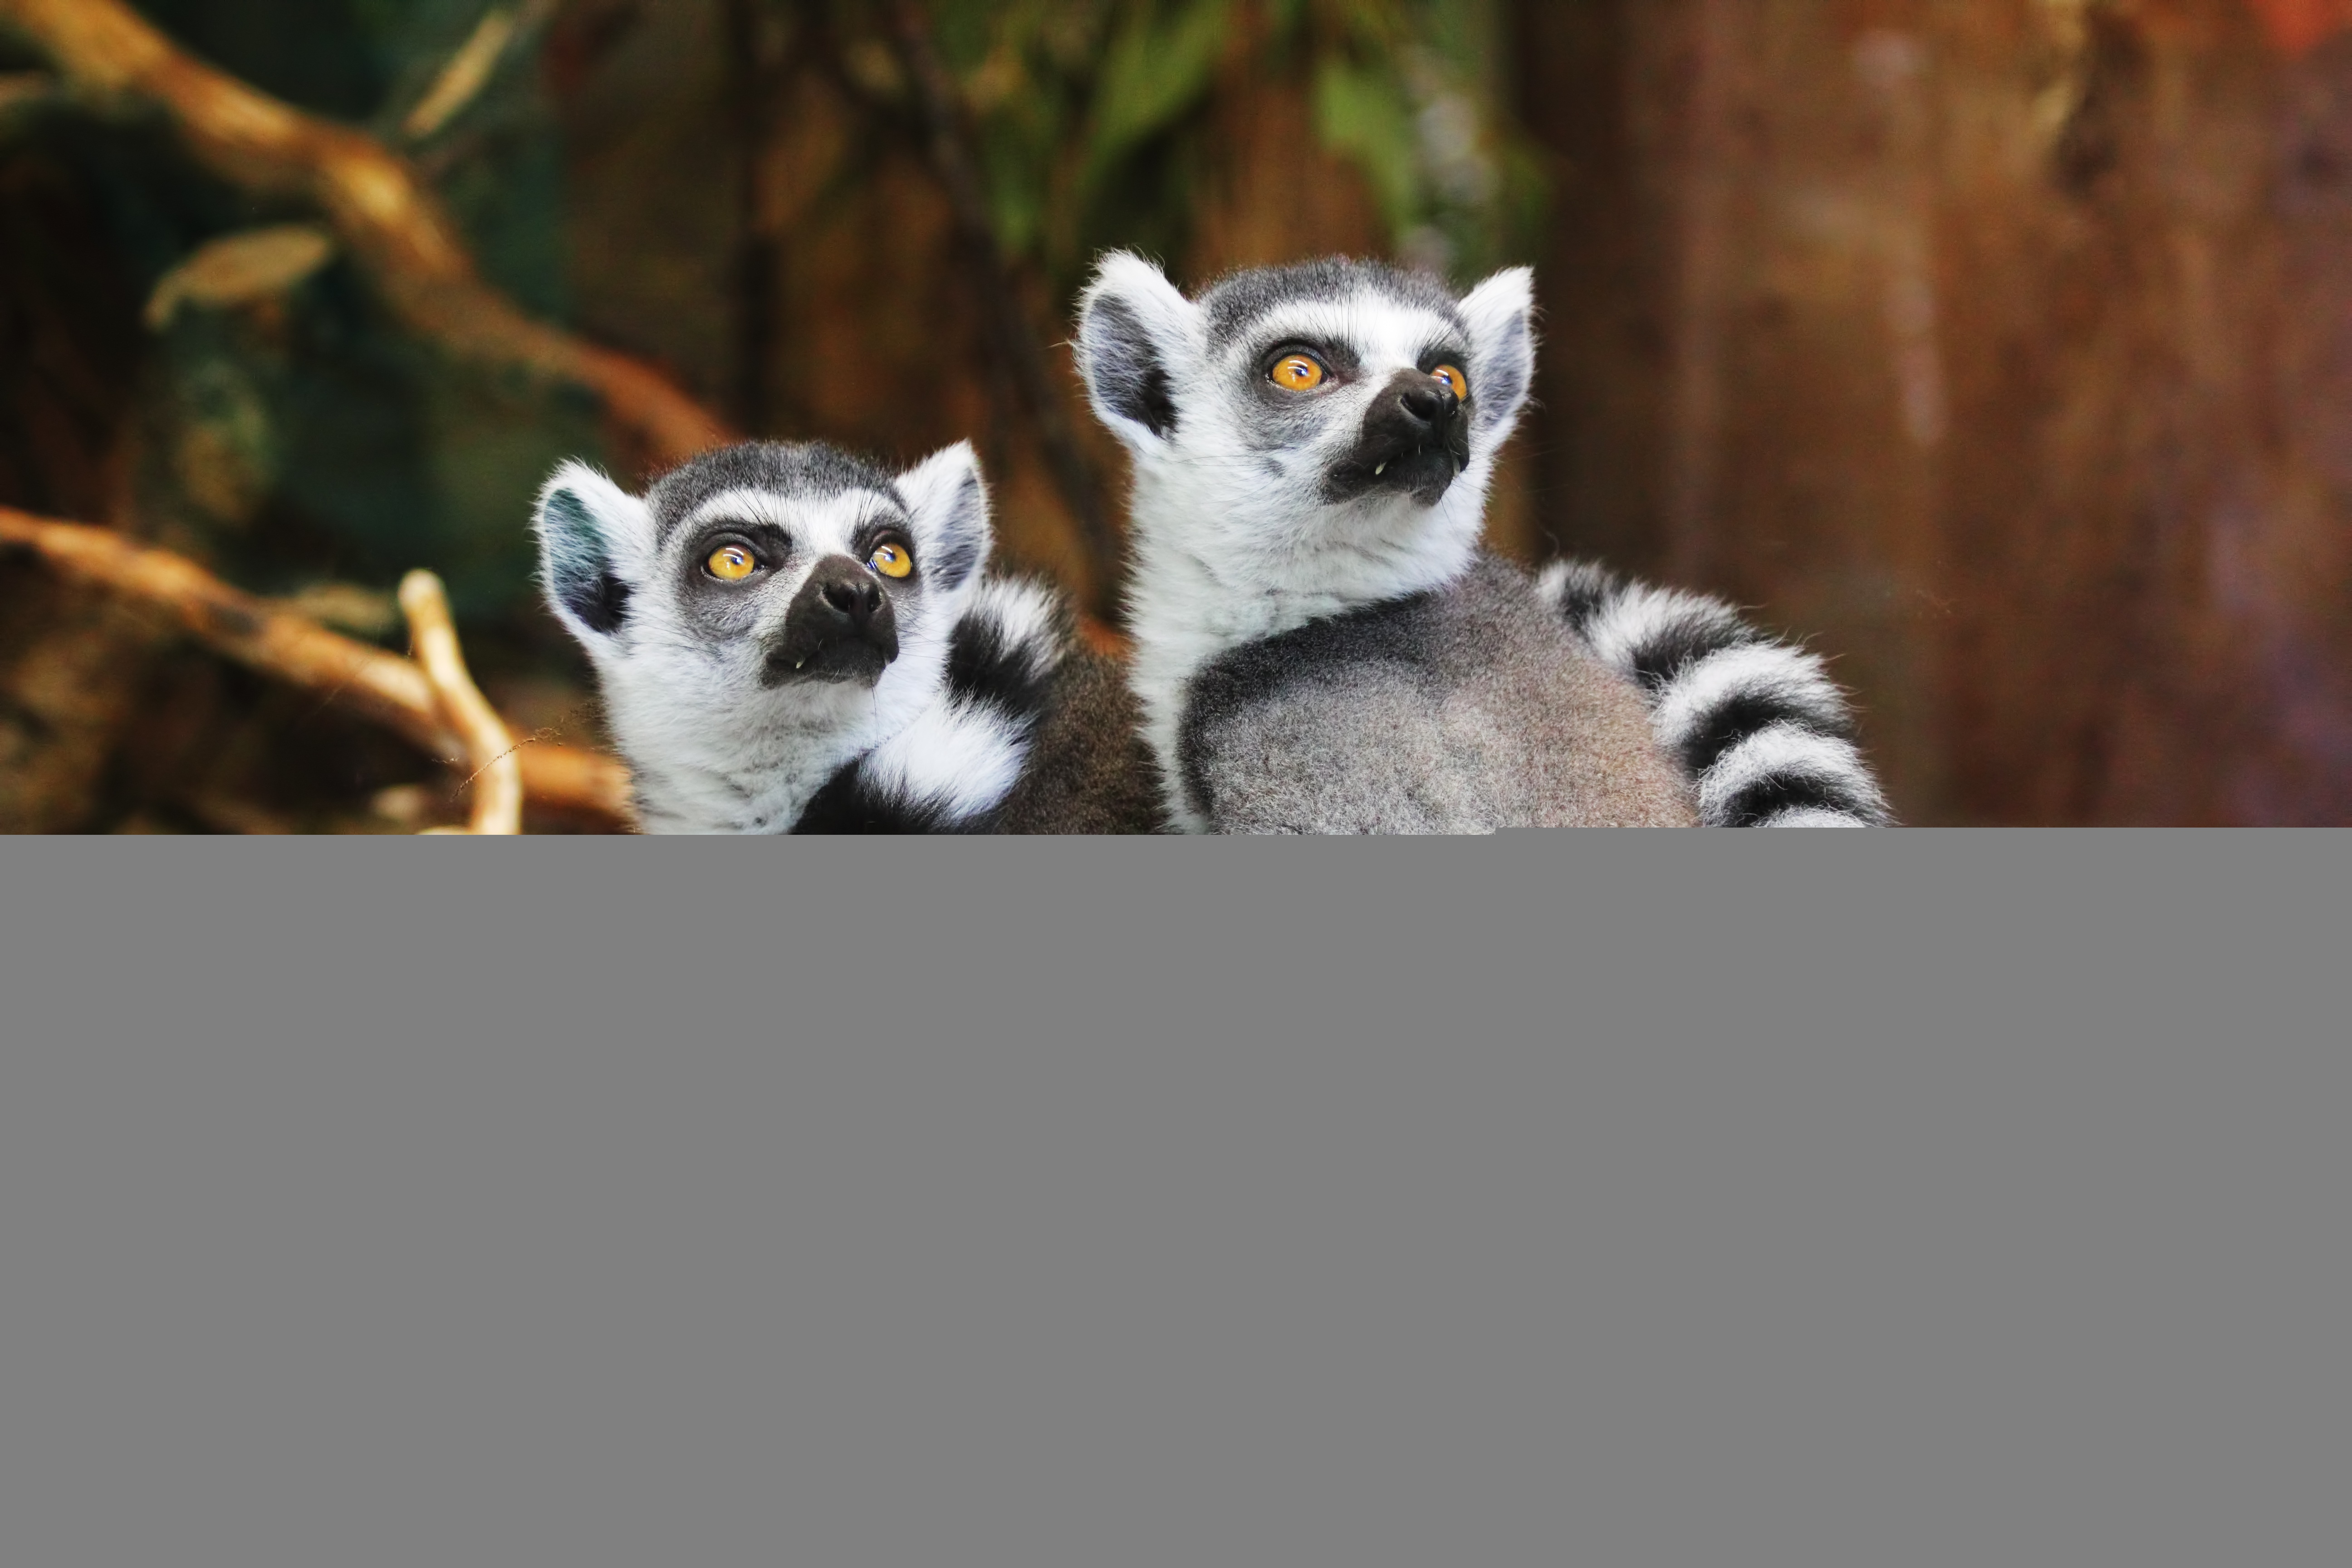
nature, cute, wildlife, mammal, fauna, primate, lemur catta, outdoors, animals, furry, vertebrate, lemur, lemurs